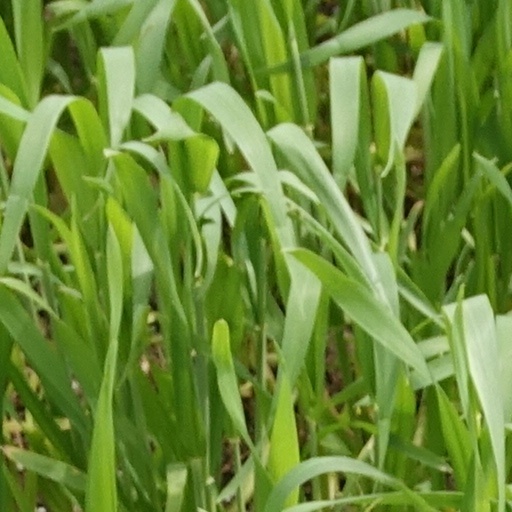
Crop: wheat